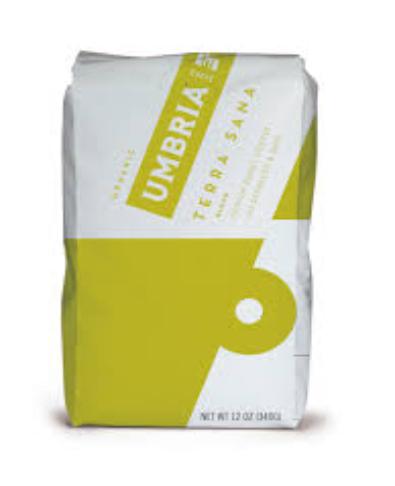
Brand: Caffe Umbria
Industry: Food